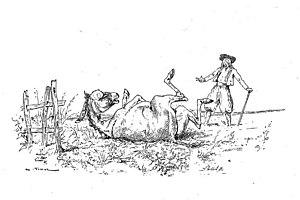
Le Vieillard et l'Âne est la huitième fable du livre VI de Jean de La Fontaine situé dans le premier recueil des Fables de La Fontaine, édité pour la première fois en 1668.